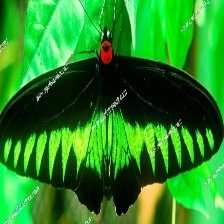
Species: BROOKES BIRDWING